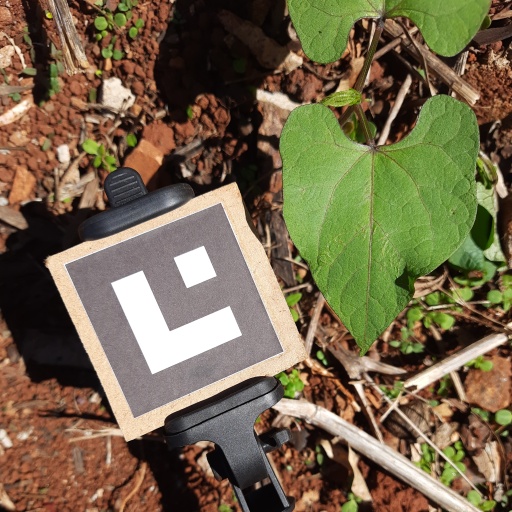
Observations: wavy surface, no eating holes, under sunlight